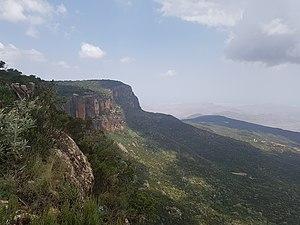
La Somalie est l’État le plus oriental de l’Afrique. Son relief consiste principalement en plaines et hauts plateaux. Au nord, la chaîne du Karkaar longe le golfe d'Aden. Les températures sont élevées toute l’année excepté en altitude, au nord. Les précipitations sont peu abondantes et le climat est semi-désertique ou désertique dans la plus grande partie du pays. La majorité de la population est nomade et vit de l’élevage. Le Sud-Est reçoit davantage de précipitations et ses deux fleuves, le Jubba et le Shabele, permettent une irrigation suffisante à l’agriculture.